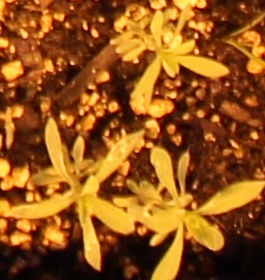
Label: Kochia